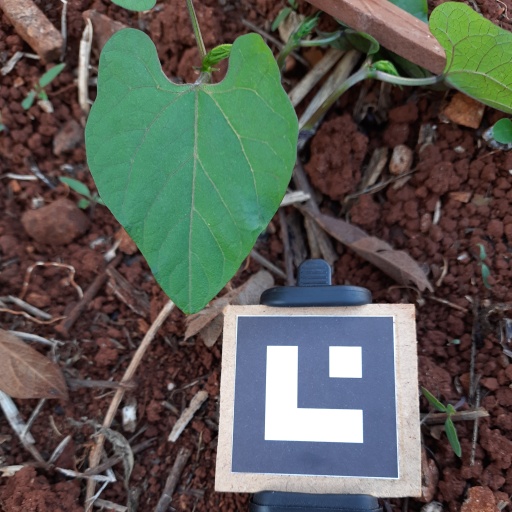
Observations: wavy surface, no eating holes, under shade